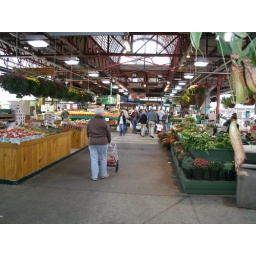
GE DIGITAL CAMERAScenes from the Marche' Jean-Talon in Montreal and the bakery and fish market there